Drop bear

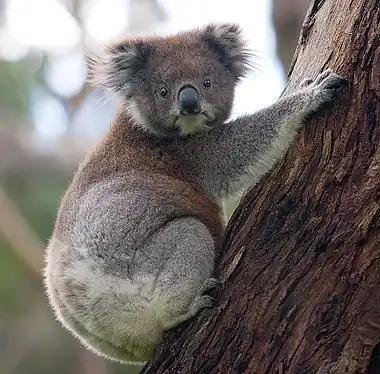
The koala is the main inspiration for the myth of the drop bear.

The drop bear (sometimes dropbear) is a hoax in contemporary Australian folklore featuring a predatory, carnivorous version of the koala. This imaginary animal is commonly spoken about in tall tales designed to scare tourists. While koalas are typically docile herbivores (and are not bears), drop bears are described as unusually large and vicious marsupials that inhabit treetops and attack unsuspecting people (or other prey) that walk beneath them by dropping onto their heads from above.